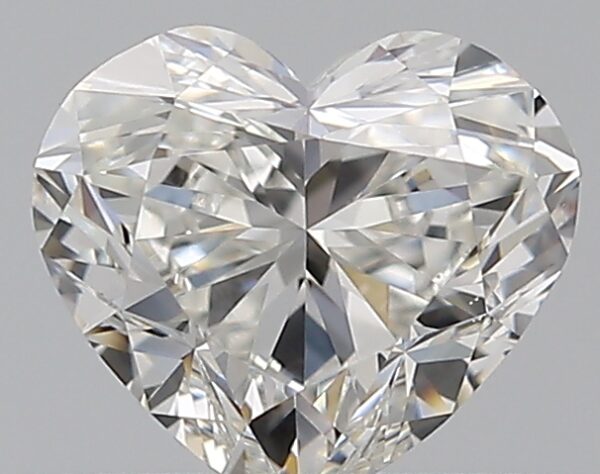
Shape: heart
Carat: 0.57
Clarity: VS2
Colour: G
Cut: EX
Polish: EX
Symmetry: VG
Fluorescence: F
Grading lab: GIA
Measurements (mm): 5.06 x 5.7 x 3.23